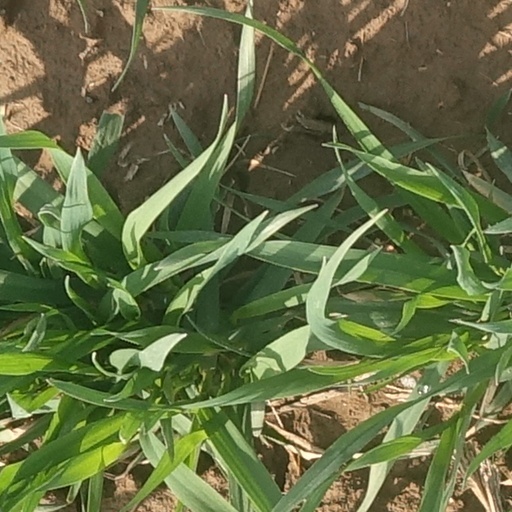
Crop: wheat